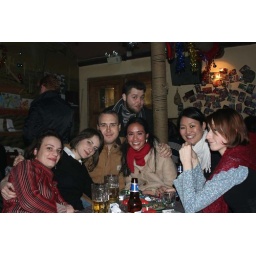
Hanging out in a bar at the bell tower